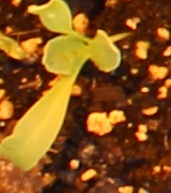
Label: Sugar beet